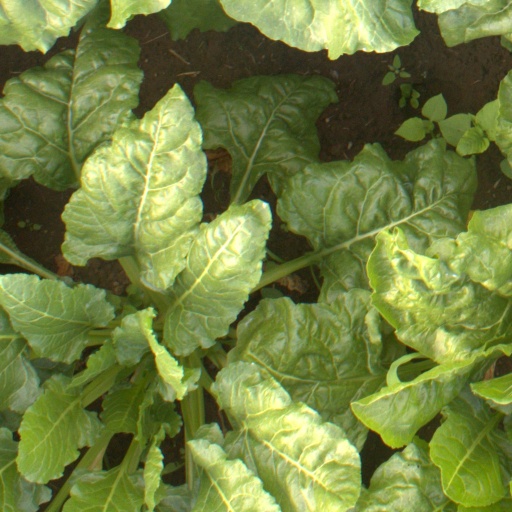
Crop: sugar beet